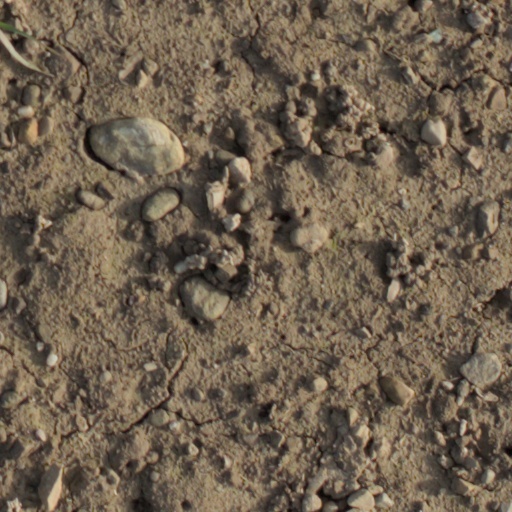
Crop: wheat